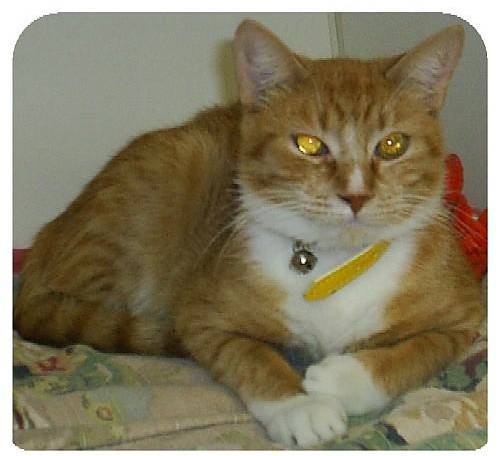
Label: cat